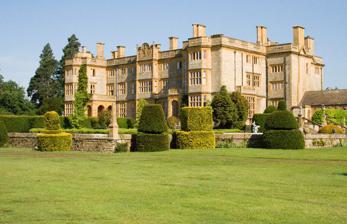
Building: Eynsham Hall
Country: United Kingdom
Year built: 1908
Country house in North Leigh, Oxfordshire, UK Eynsham Hall Location North Leigh , Oxfordshire , England Coordinates 51°48′29″N 1°25′41″W / 51.808°N 1.428°W / 51.808; -1.428 Built 1908 Architect Ernest George Architectural style(s) Jacobethan Owner Premiere Enterprises Listed Building – Grade II Official name Eynsham Hall and attached forecourt walls Designated 3 September 1981 Reference no. 1368259 National Register of Historic Parks and Gardens Official name Eynsham Hall Designated 18 September 1994 Reference no. 1001288 Location of Eynsham Hall in Oxfordshire Eynsham Hall (known commercially as Estelle Manor ) is a Grade II listed mansion near North Leigh in Oxfordshire , England. The original house dating from the 1770s was largely rebuilt in the early 20th century by Ernest George . After use as a country house and venue for hunting parties it became a maternity hospital rest and relaxation centre in World War II and then a police training centre. It is now used as a hotel and country club. The three- storey limestone building is surrounded by extensive parkland and has terraced gardens. Many of the outbuildings, including the former game larder , are also listed buildings. North Leigh F.C. play in the grounds of the hall. History In the grounds of Eynsham Hall are the earthworks of an Iron Age hill fort called Green Wood fort. The original hall was built around the 1770s as a Georgian house, with extensive parkland. It was sold in 1778 to Robert Langford. By 1814 it was owned by Thomas Parker and leased for hunting parties. It was enlarged, with an additional upper floor, by Charles Barry in the mid-19th century and various outbuildings added. A fourth floor was added to designs by Owen Jones in the 1870s. The Georgian house was demolished in 1904 and replaced with a Jacobethan mansion in 1906–8 to designs by Ernest George , for the Mason family, who had taken up residence in 1866. The house and estate included its own electric generating station, waterworks and gas plant, and a private telephone system linked the house to various outbuildings around the estate. Previous residents include Willoughby Lacey, Robert Langford, James Duberley, Sir Thomas Parker and Sir Thomas Bazley. In World War II , part of Eynsham Hall was used as a maternity ward for expectant mothers evacuated from London. The Canadian artist Anthony J. Batten was born there in 1940. Referred to as the "flak shack", the Hall was also used for rest and relaxation (R&R) by the US Army Air Corps officers. The American Red Cross ran the R&R programme, and recreational activities included reading, bridge, snooker and table tennis . The site was used as a police training centre by the Home Office from 1946. In 2008 the Gun Room won a European Hotel Design Award. In 2018 Ennismore founder and co-CEO Sharan Pasricha bought Eynsham Hall and reopened the property in spring 2023 as Estelle Manor. West Oxfordshire District Council granted planning permission for another 80 guest rooms. Architecture The three-storey limestone building is laid out in an "H" plan. At the centre of the front of the building is a porch with a door and tympanum with Ionic columns to the upper floors and a coat of arms . The garden front also has an armorial panel above the parapet . The interior includes oak panelling and stone fireplaces. The north lodge with its attached walls, gates and gatepiers were built in 1845 by Charles Barry . The former game larder and dairy were built by the architect Charles Henry Howell in 1883. The house is surrounded by 330 hectares (820 acres) of parkland laid out in the 18th century, and pleasure grounds which were added in the 19th and 20th centuries. Some of the exotic species were planted by Robert Marnock in the 1860s. The lake was added in 1866 and provided a water supply to the house. References